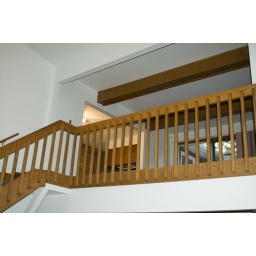
This is the house in foreclosure next door to us